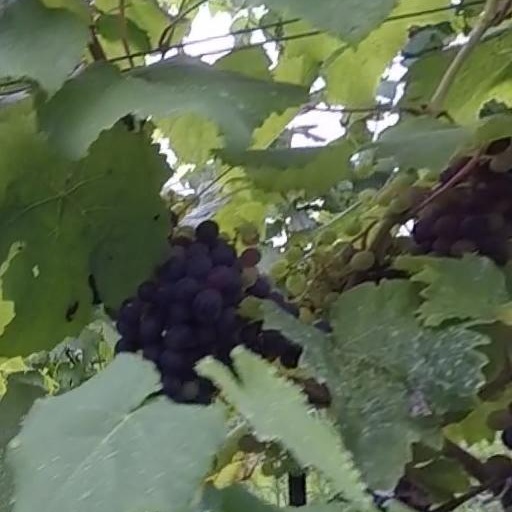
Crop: grape